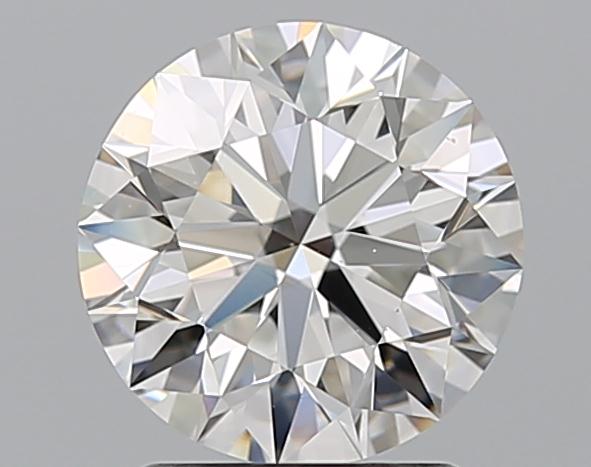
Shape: round
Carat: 1.91
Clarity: VS1
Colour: E
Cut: EX
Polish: EX
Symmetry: EX
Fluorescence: M
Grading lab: GIA
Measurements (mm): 7.87 x 7.92 x 4.95